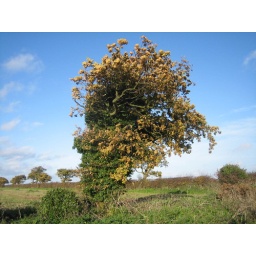
Ivy-covered tree on green lane in Norfolk